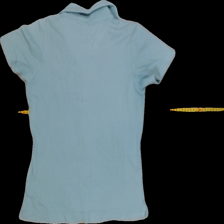
View: back
Type: T-shirt
Category: Ladies
Brand: Not Applicable
Colors: Blue
Material: 100%cotton
Size: XS
Trend: No trend
Stains: Yes
Price range: <50
Recommended usage: Export